Toshiyuki Tsuchitori

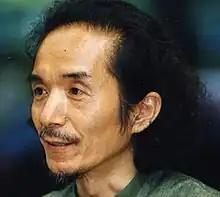

is a Japanese multi-instrumentalist, music historian, and ethnomusicologist. He is also sometimes known as Toshi Tsuchitori.